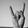
ASL letter: Y